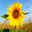
Label: sunflower